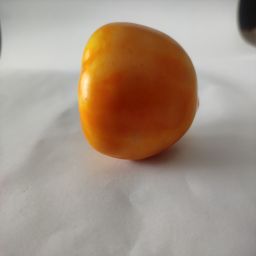
Crop: Tomato
Quality: Ripe